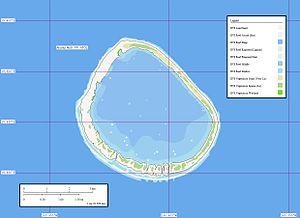
Ahunui ou Fanga-taufa ou Nga-taumanga est un atoll corallien situé dans l'archipel des Tuamotu en Polynésie française et rattaché à la commune de Hao.